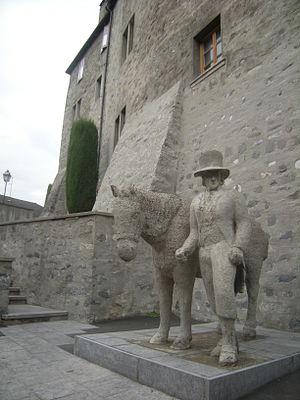
farinet au pied des remparts du château de monthey
Pierre-Maurice Rey-Bellet, né le 14 septembre 1754 à Val-d'Illiez et mort dans le même village le 13 novembre 1834, est une personnalité politique du canton du Valais. Il est considéré comme l'un des principaux initiateurs de la révolte du Bas-Valais pour se libérer de la tutelle de Haut-Valais. Il est depuis lors devenu une figure de l'historiographie valaisanne.